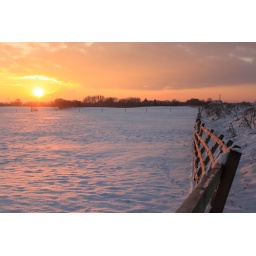
sun setting lighting up the fence and snow in a lovely orange